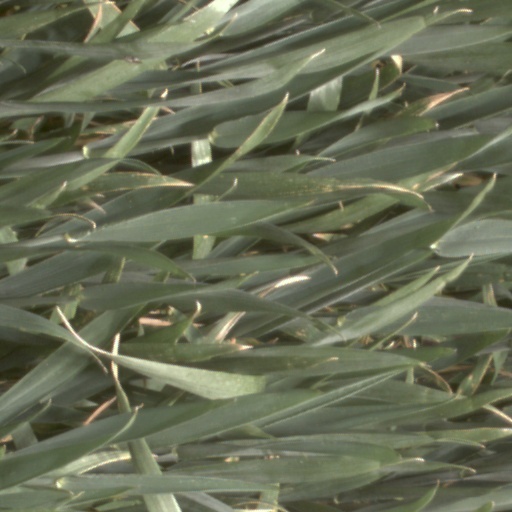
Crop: wheat